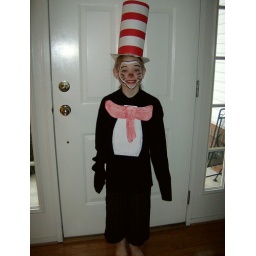
Megan had to dress like a character in a book for school '06.